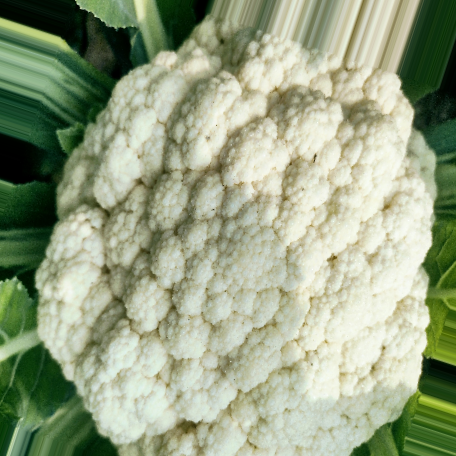
Label: Disease Free